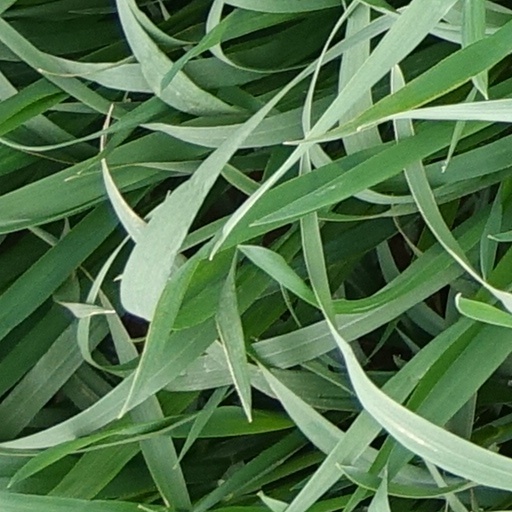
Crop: wheat